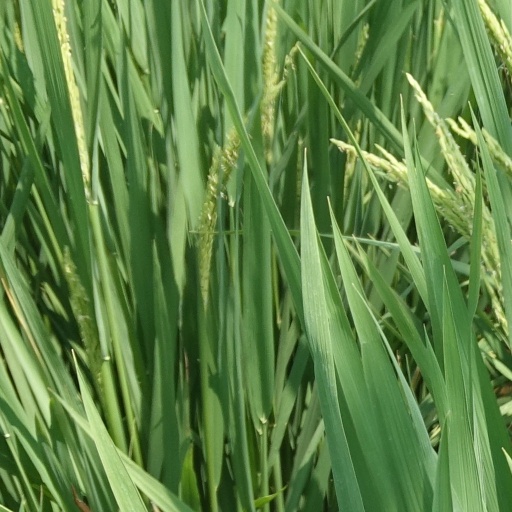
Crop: rice